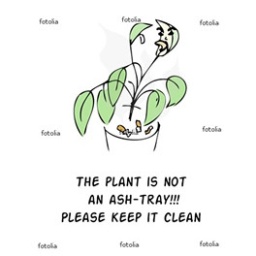
stop usin the plants in office like an ash-tray